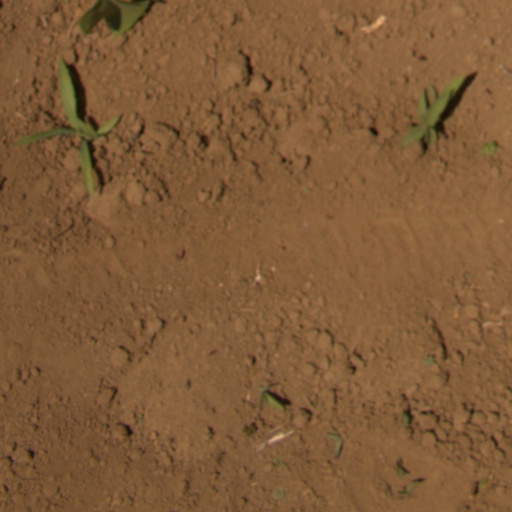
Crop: Jerusalem artichoke